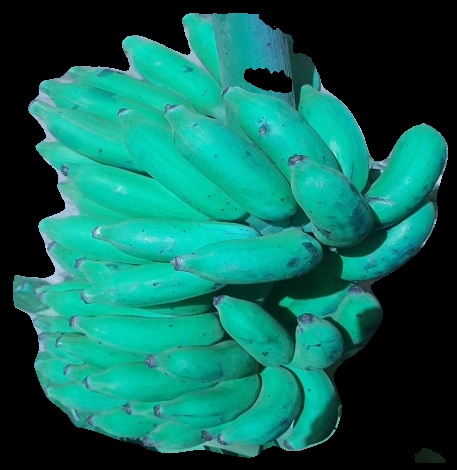
Variety: elakki-bale
Grade: grade3